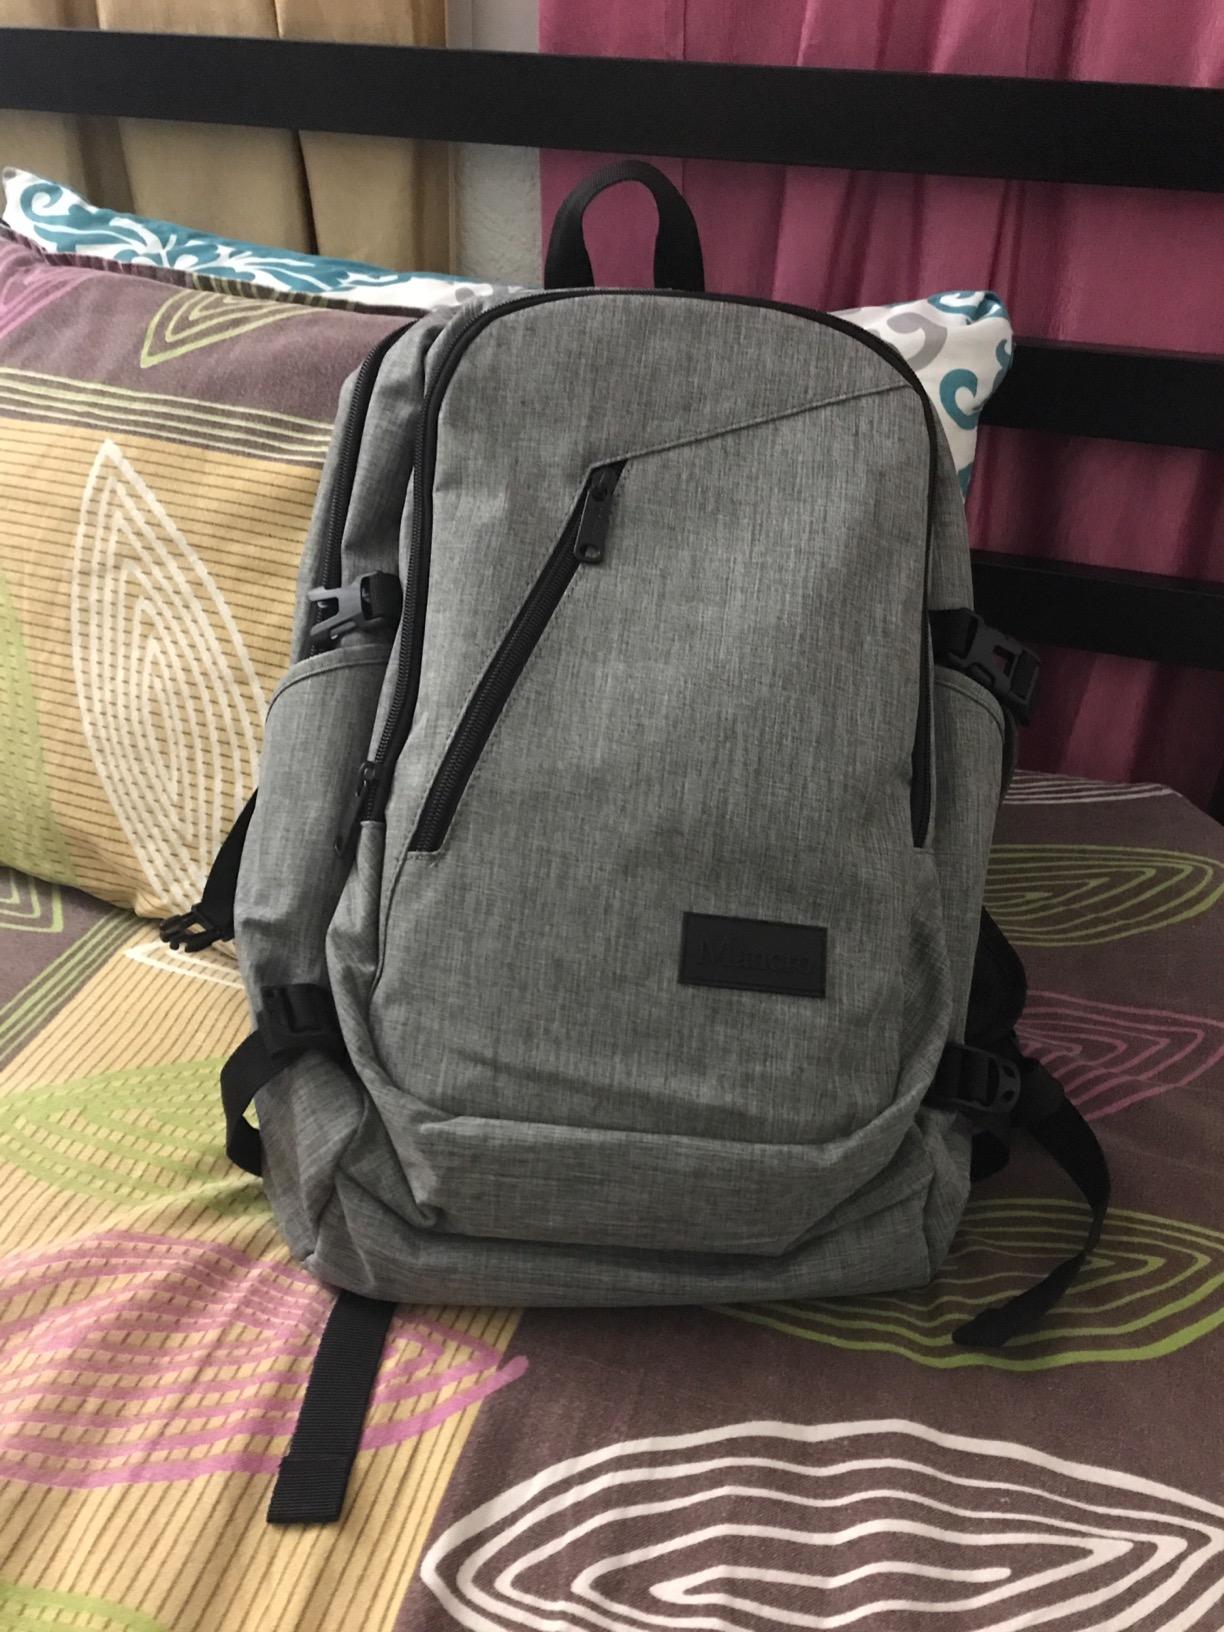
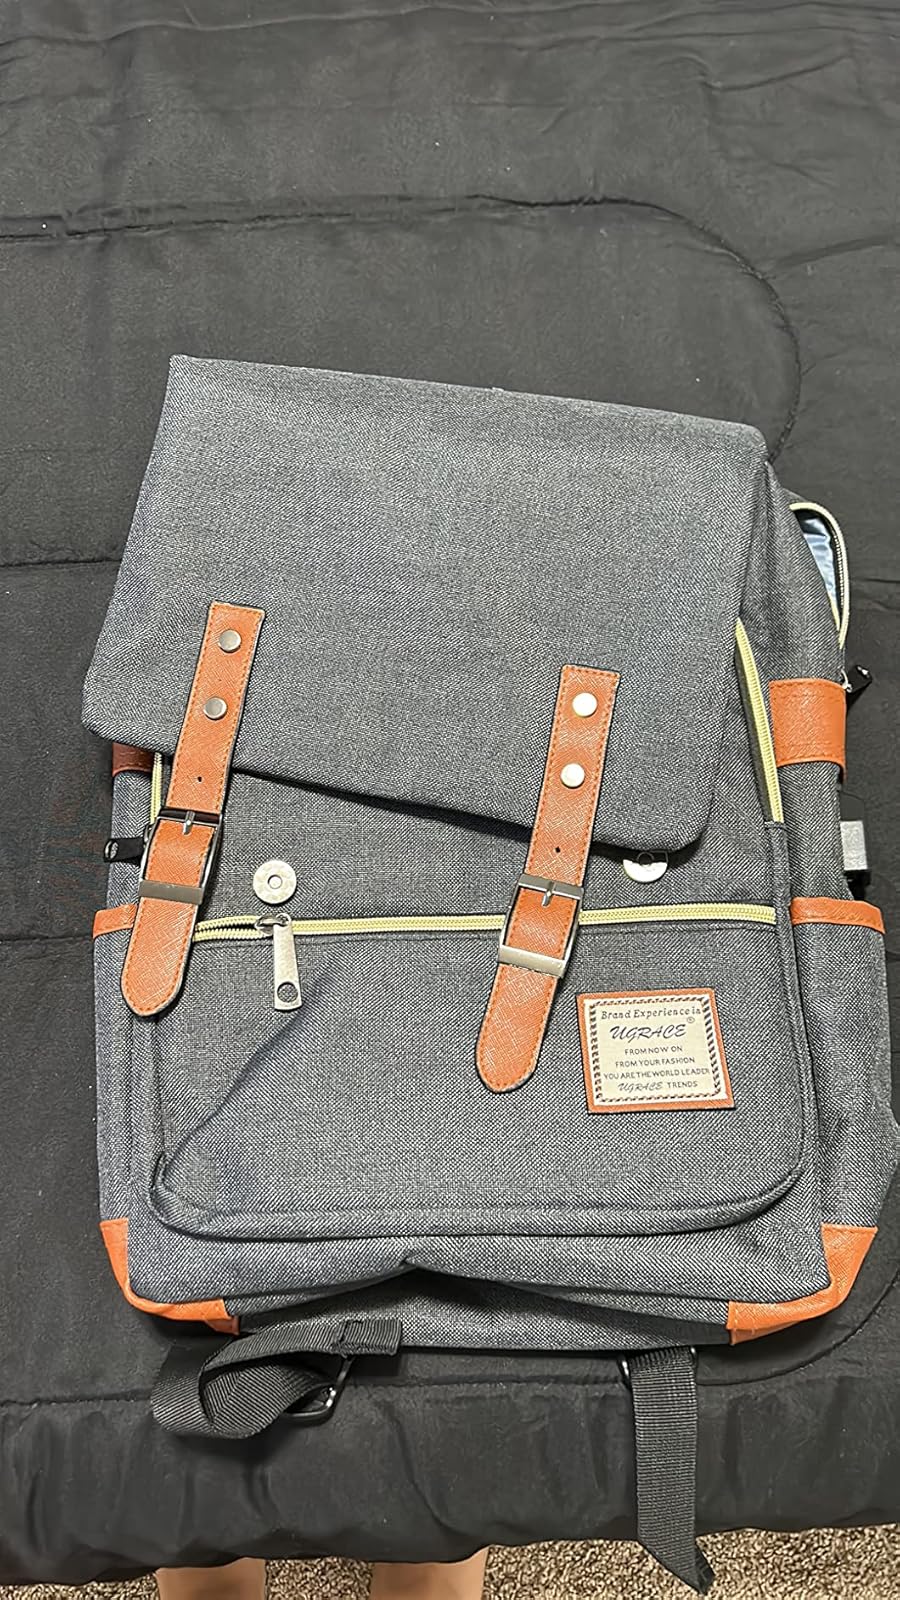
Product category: bag
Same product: no